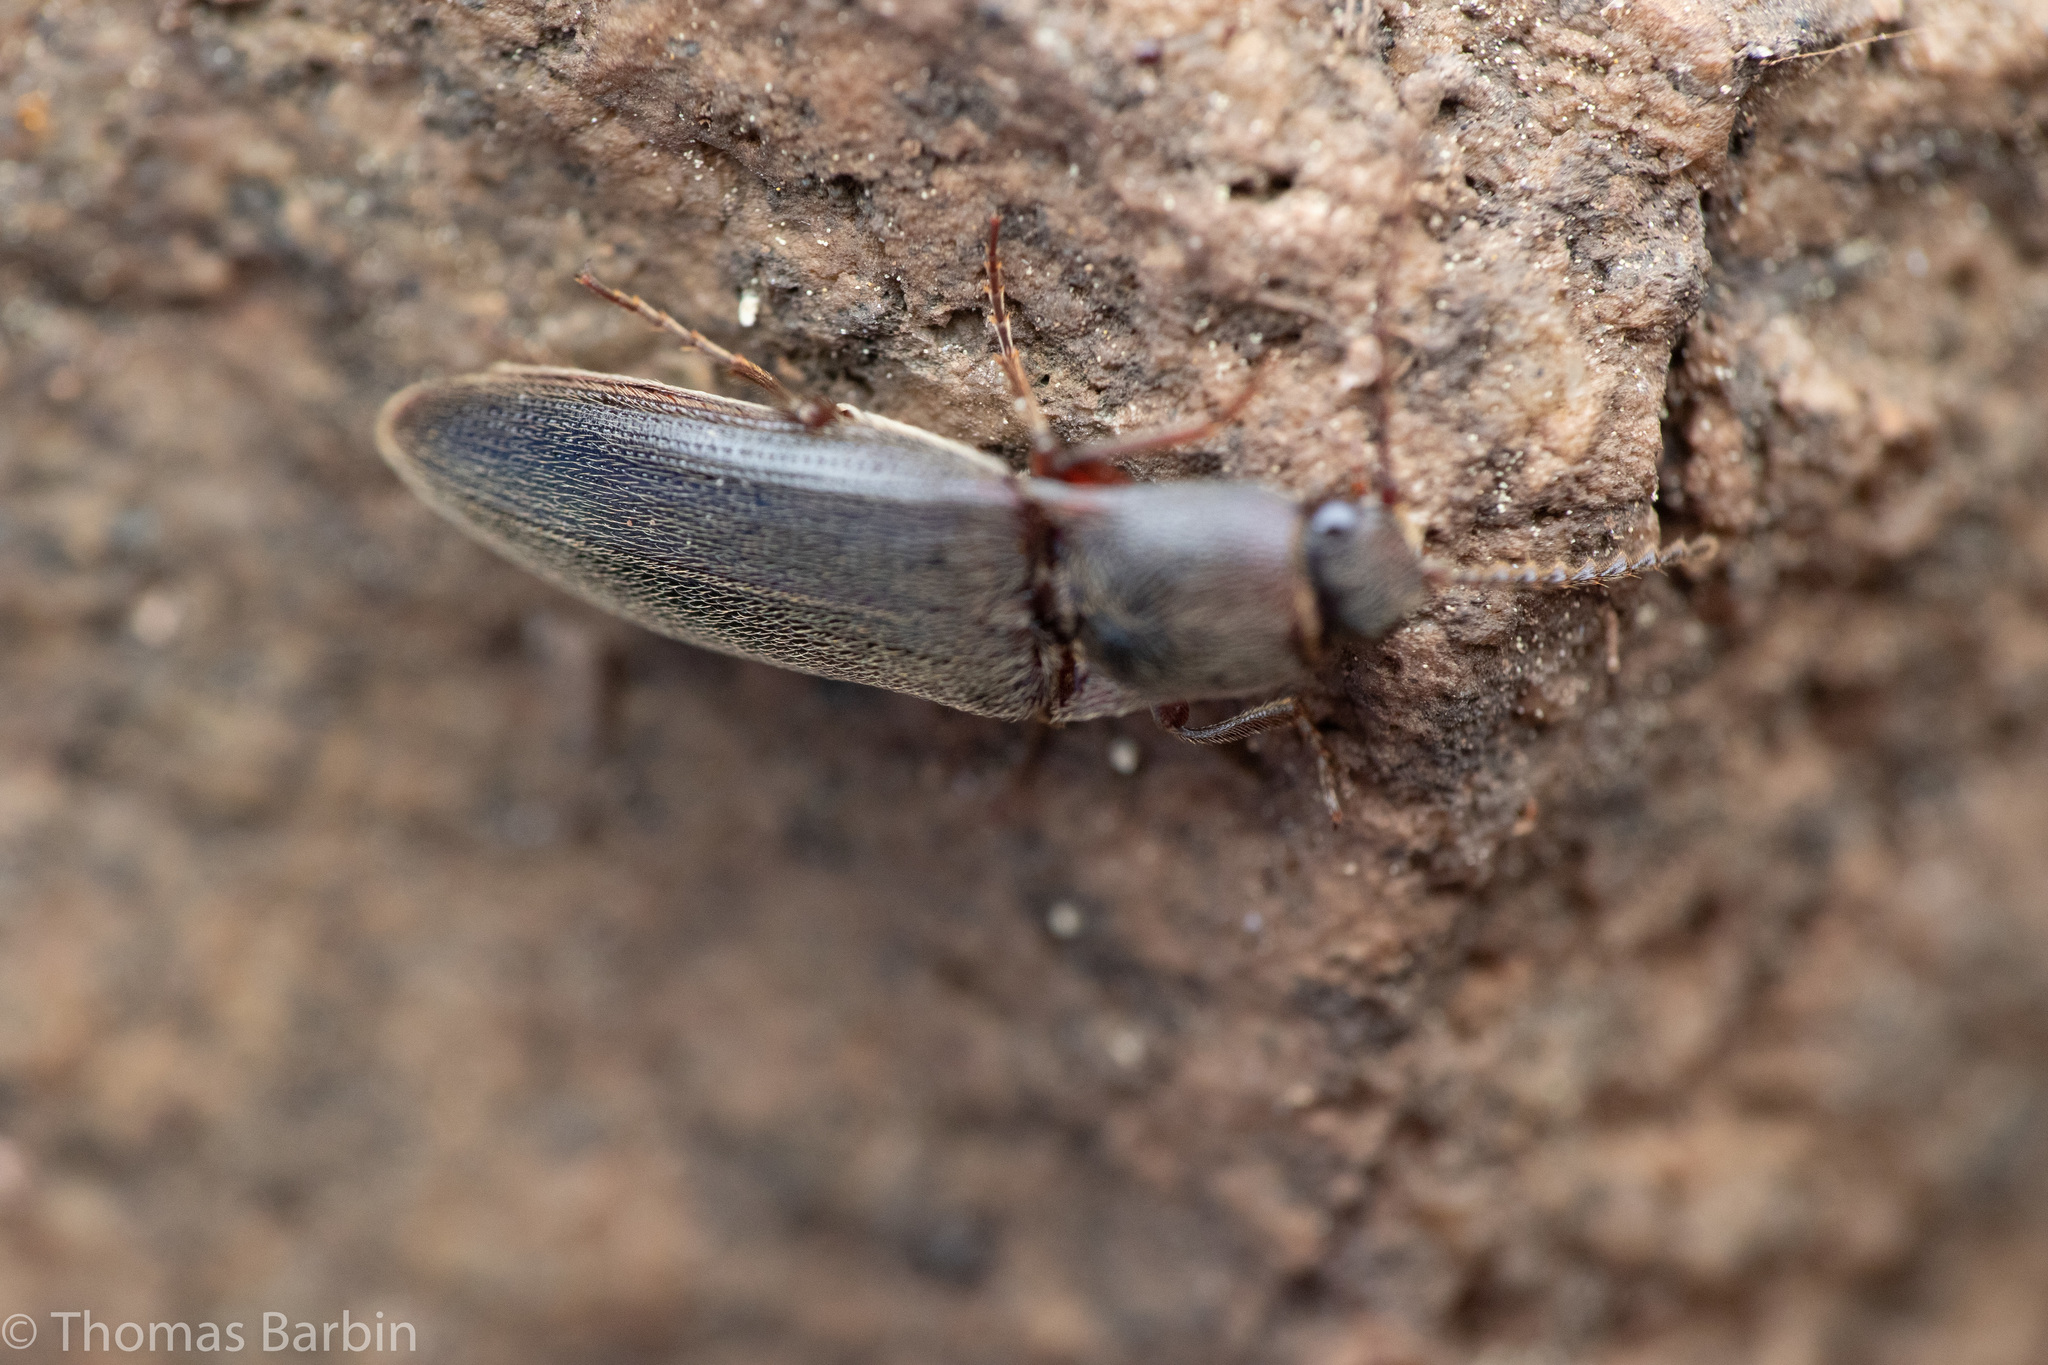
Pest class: clickbeetles_wireworms